USS Stockham (DD-683)

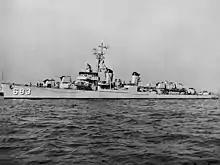
"Stockham" in the 1950s.

The hostilities in Korea in 1950 necessitated an increase in the size of the active fleet. "Stockham" was recommissioned on 14 November 1951, Comdr. A. P. Zavadil in command. She was assigned to the Atlantic Fleet until 1953, engaged in fleet training missions out of Newport, R.I. In December 1953, the destroyer joined the United Nations Fleet and operated in the Far East, stopping at the southern tip of Japan, then traveling to the Pusan harbor briefly and later Inchon, until the summer of 1954. In July, she returned to Newport after completing a circumnavigation of the world. In November 1954, "Stockham" entered Boston Naval Shipyard and, at the completion of her overhaul in February 1955, she shook down in the Caribbean. She then resumed normal operations with the Atlantic Fleet until 1 February 1956, when she was posted to the 6th Fleet. She cruised the Mediterranean for four months; visited Egypt, Israel, Lebanon, and Greece; then, resumed operations out of Newport. "Stockham" returned to the 6th Fleet in the fall of 1956; visited France, Italy, and Greece; and participated in an antisubmarine exercise with American and Italian ships. On 23 February 1957, the destroyer returned to Newport. Seven months later, she was decommissioned on 2 September 1957 and placed in the Atlantic Reserve Fleet at Philadelphia, Pennsylvania.